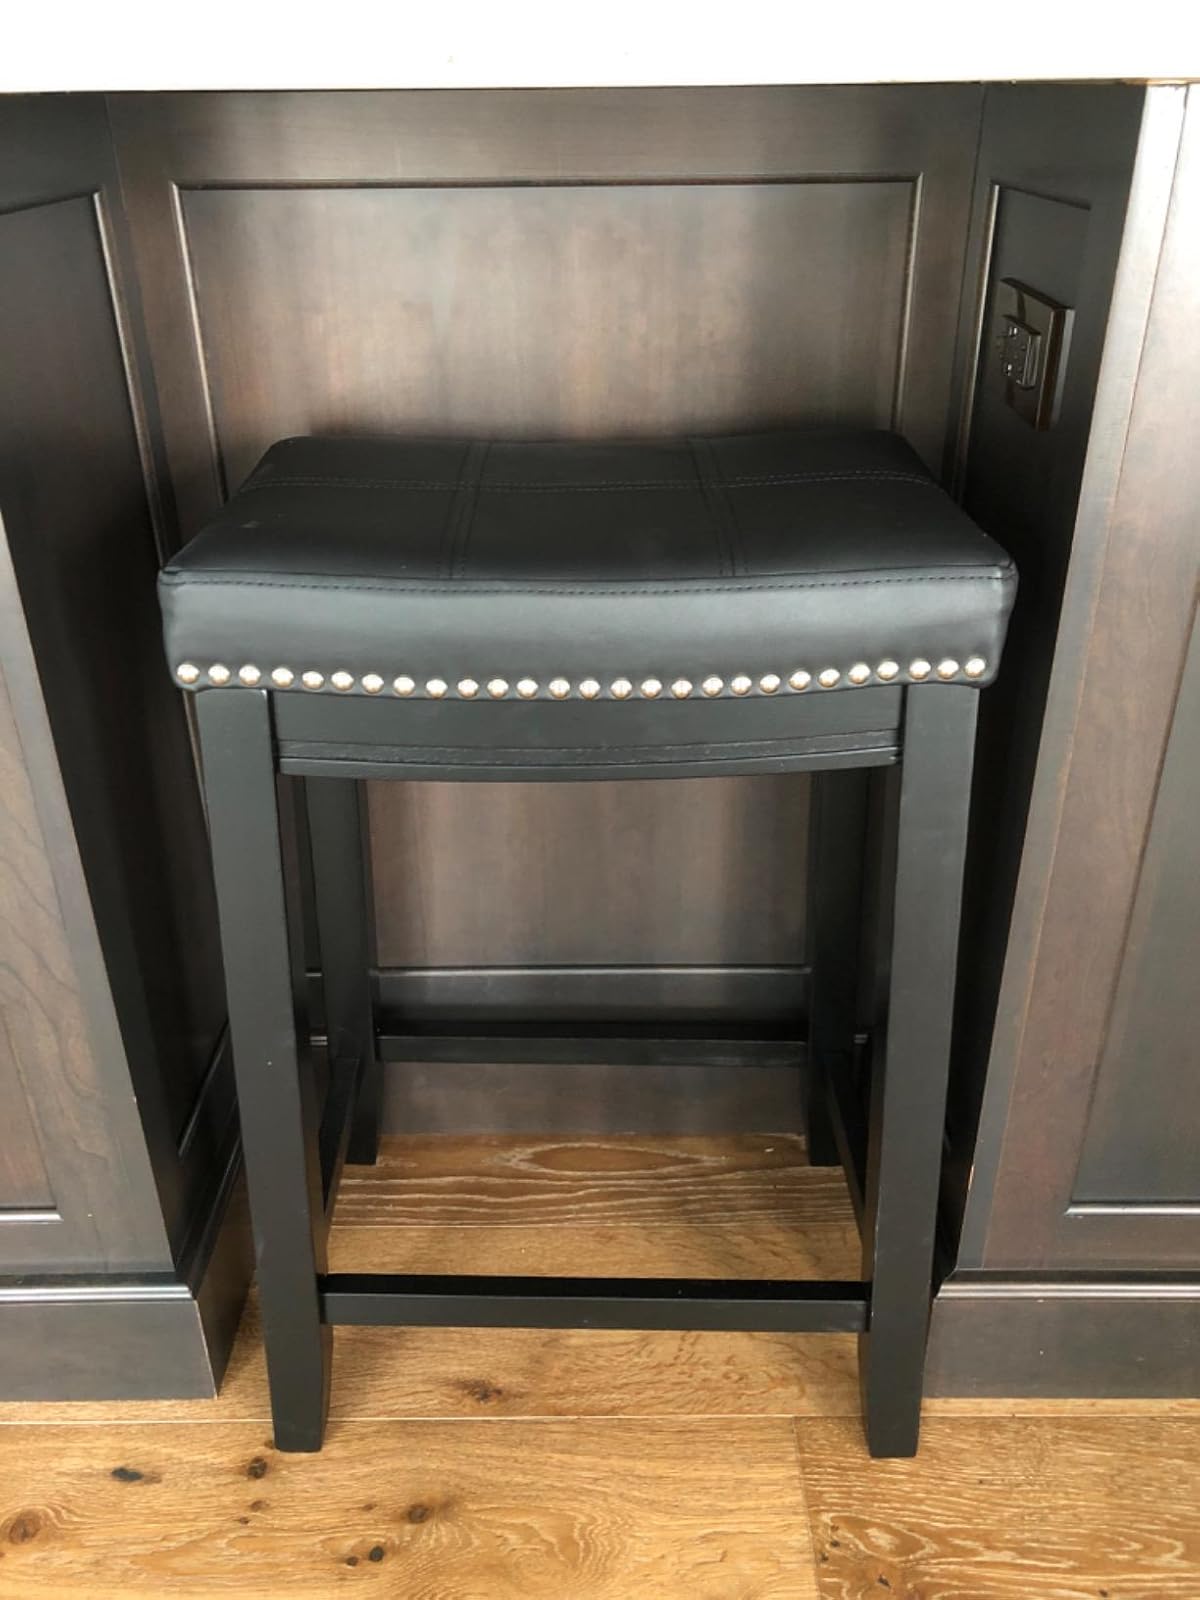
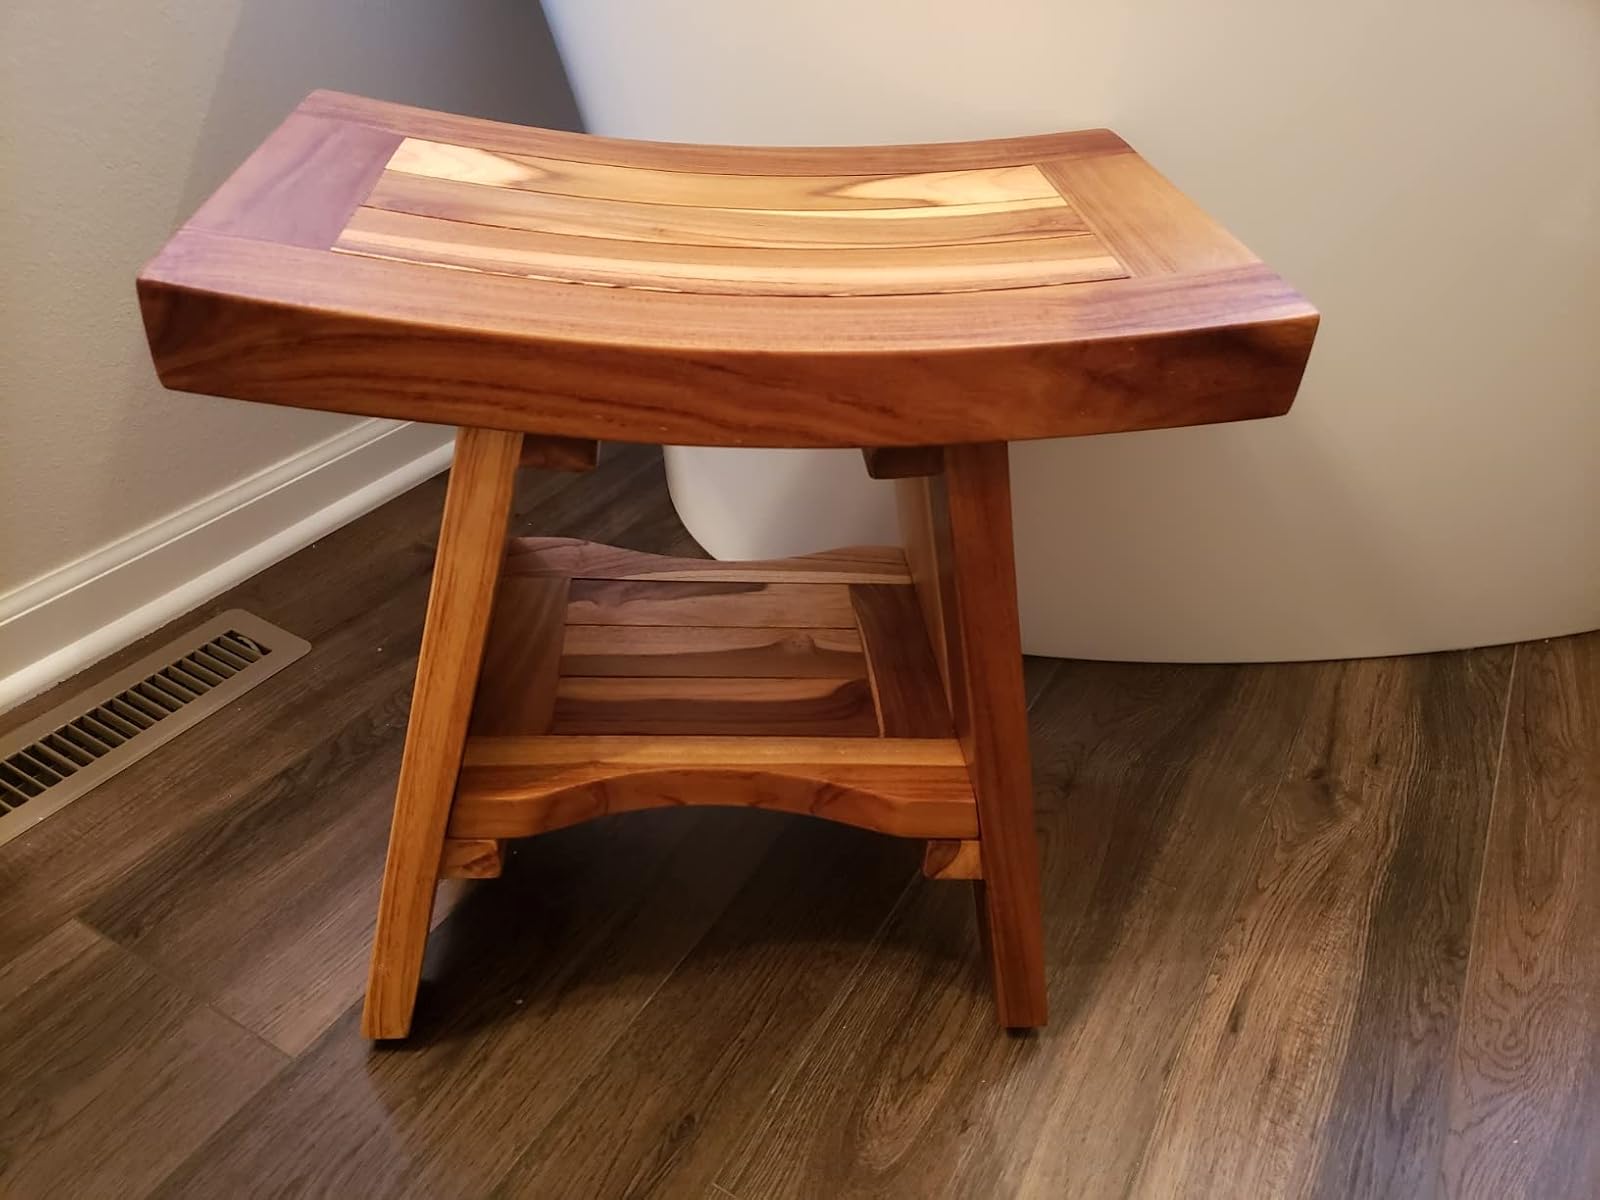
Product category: stool
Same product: no